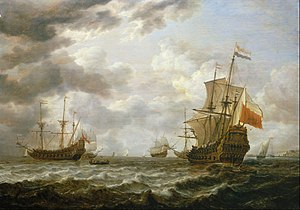
Svenske skibsvrag / B
Linjeskibet Brederode, samtidigt maleri af Simon de Vlieger.
Dette er en alfabetisk liste over udenlandske og svenske skibsvrag, der er fundet i Sverige, inklusive den sydøstlige del af Nordsøen og Østersøen. Fartøjet er dateret efter året, hvor de er blevet søsat, forlis eller anden dato af betydning. Derudover findes få vrag af svenske farøjer, som er forulykket udenrigs.